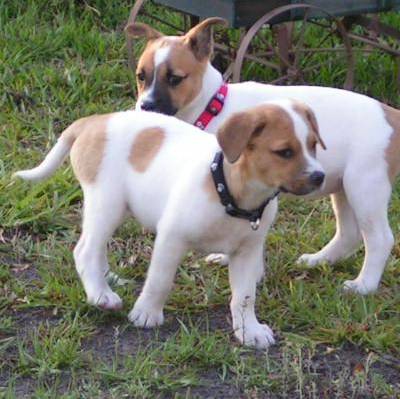
Label: dog